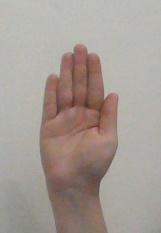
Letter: seen